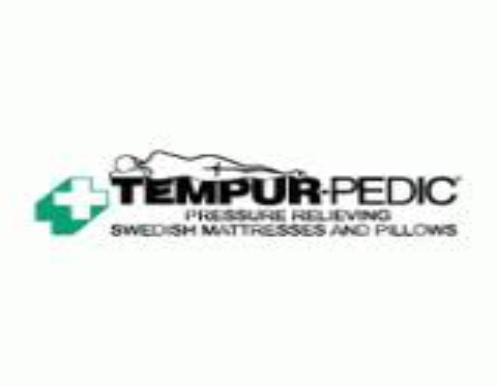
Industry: Necessities